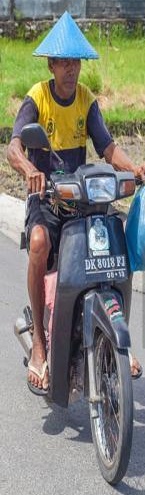
person-with-helmet: 0
person-without-helmet: 1